Gettysburg College

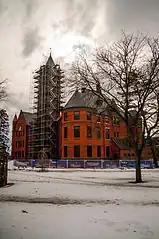
Glatfelter Hall in the winter of 2014, during renovation

Glatfelter Hall is one of the most iconic buildings on campus. Built in 1889 as the New Recitation Building, the deep red brick and gray stone building was rededicated in 1912 to honor Philip H. Glatfelter, a trustee and generous benefactor of the college. The building was built in the Romanesque Revival style, with a tower 143 feet high.